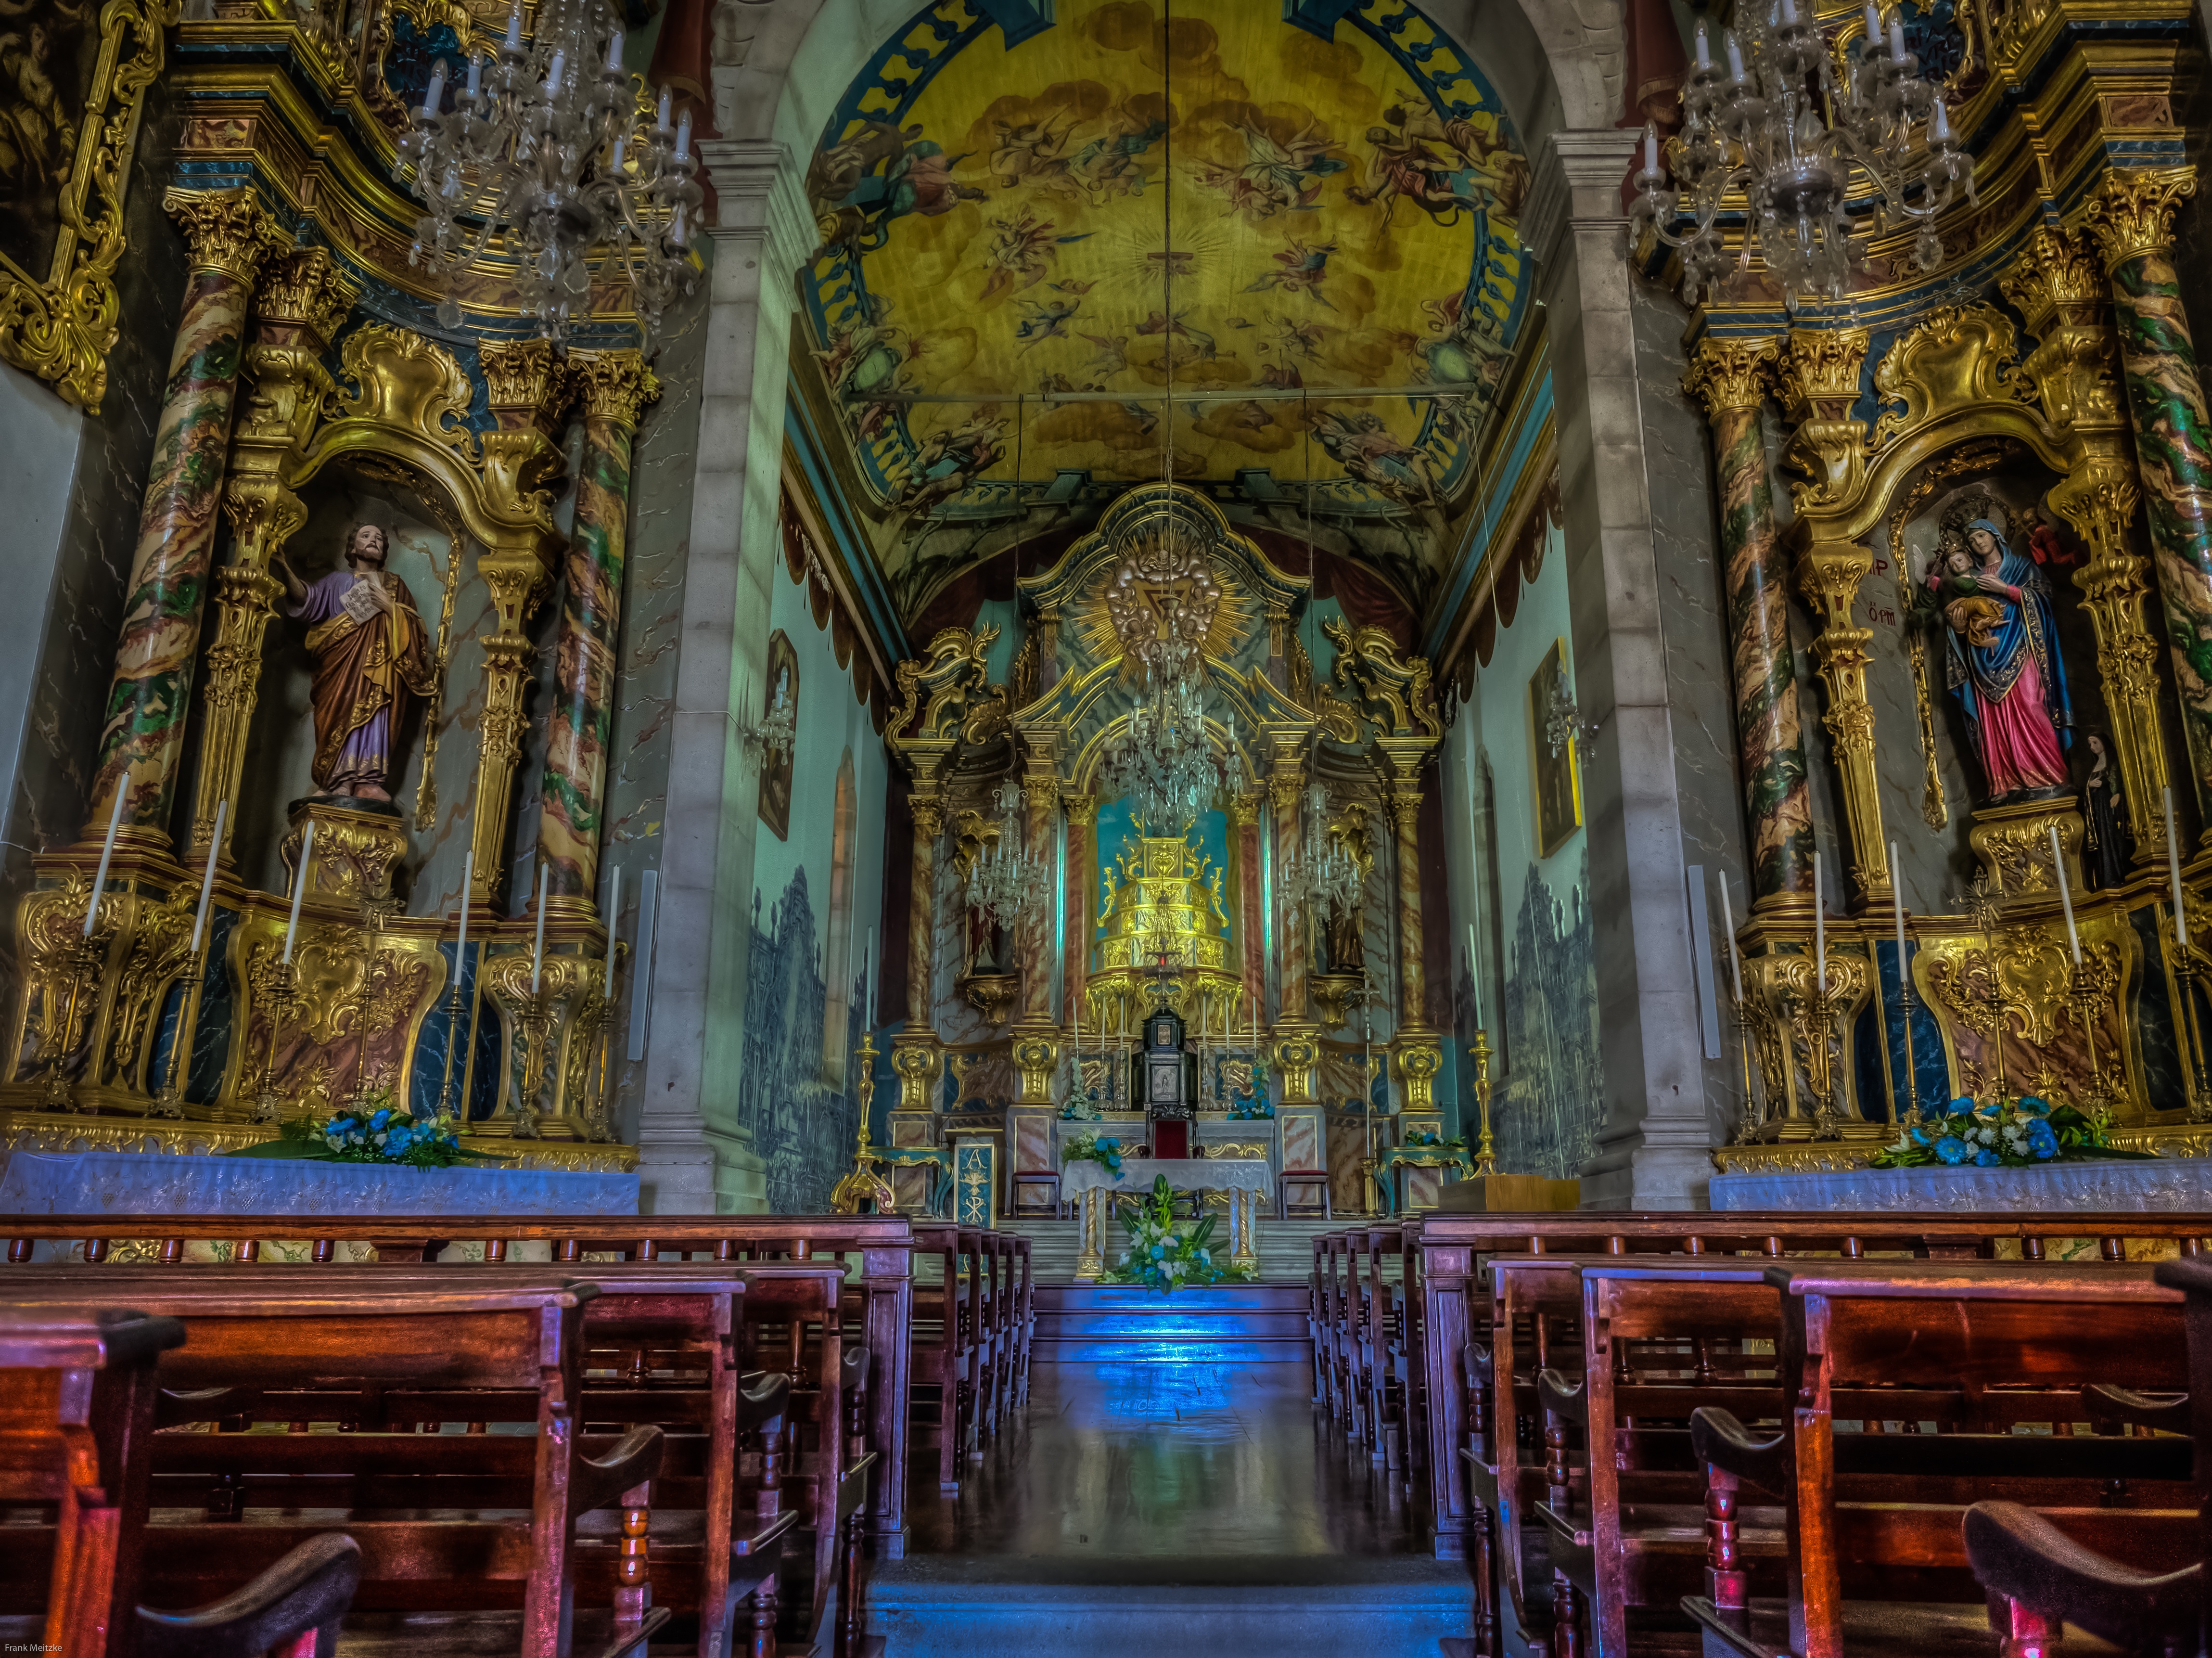
building, church, cathedral, chapel, place of worship, hdr, temple, altar, monastery, shrine, basilica, funchal, church madeira, byzantine architecture